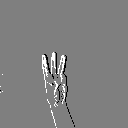
ASL letter: w